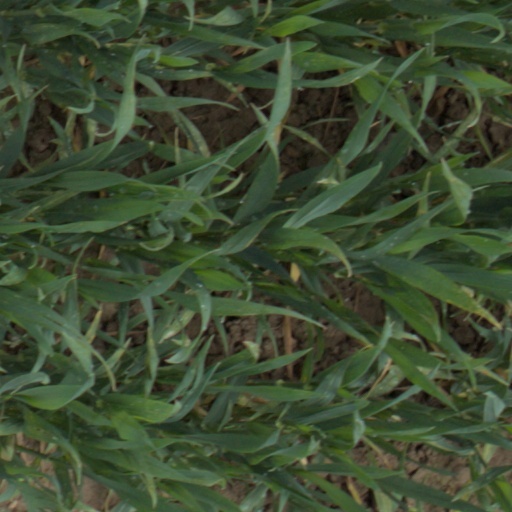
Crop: wheat